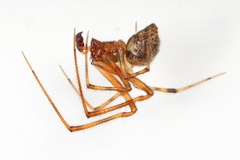
Species: Parasteatoda_tepidariorum